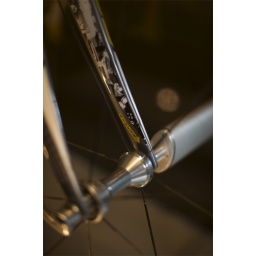
Mark Cavendish's Tour bike is more beautiful in person